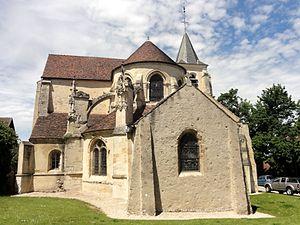
Chevet.
L'église Sainte-Marie-Madeleine est une église catholique paroissiale située à Domont, en France. Sa construction est sans doute enclenchée par la création de la paroisse de Domont en 1142, et elle peut être située au milieu du XIIᵉ siècle. De dimensions modestes, son élévation sur trois niveaux avec un étage de galeries et son plan sont toutefois ambitieux, ce qui fait en partie l'intérêt de l'édifice. Il est de style gothique primitif, mais son déambulatoire est encore résolument roman, comme l'indique notamment son voûtement d'arêtes. Dans tout le nord de l'Île-de-France, son abside en hémicycle à déambulatoire semble être la plus ancienne, et Domont est en même temps l'une des rares églises de la région à posséder un déambulatoire mais pas de chapelles rayonnantes. Domont ayant été le siège d'un prieuré dépendant du prieuré clunisien Saint-Martin-des-Champs de Paris, de 1108 à 1790, il est probable que le chœur de l'église Saint-Martin-des-Champs ait inspiré celui de Domont. Ce chœur n'est pas seulement réputé pour ses qualités artistiques et l'harmonie de son architecture, mais également pour une innovation qui y apparaît pour la première fois dans la région.